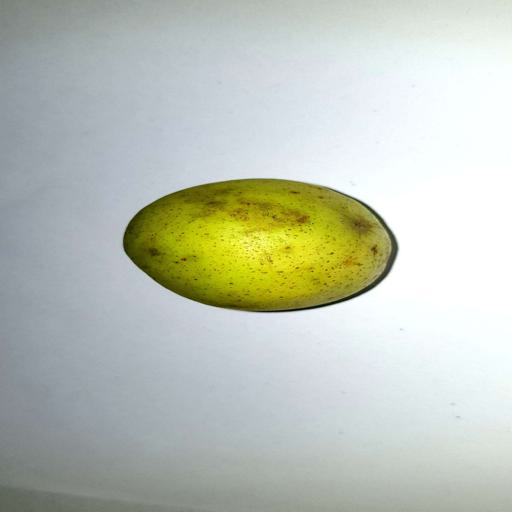
Label: healthy